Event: Nepal Earthquake
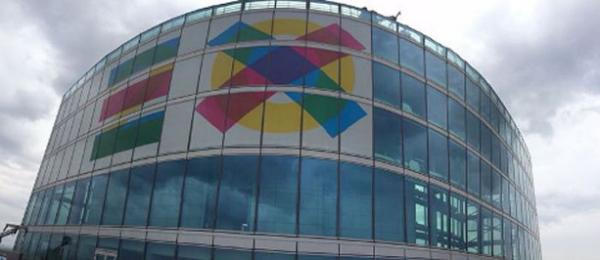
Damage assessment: no_damage